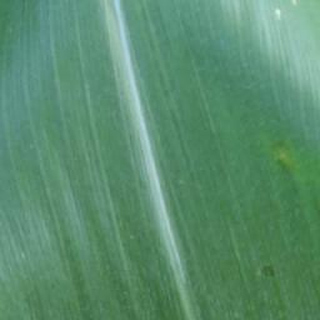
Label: healthy_corn